Béla Kiss

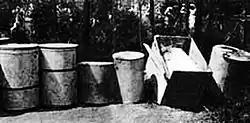
When Béla Kiss' landlord poked a hole in one of his tenant's barrels, he was overwhelmed by the "smell of death".

According to an article published in Népszava on 10 May 1916, referring to a "police inspector's report", Márton Kresinszky, the owner of the house rented by Kiss, wanted to renovate the building, so he went to Cinkota, where Kiss's neighbour, an old acquaintance of Kresinszky, Béla Takács, a pharmacist, told him that Kiss had gone to war in 1914. In search of material for redecoration, the two men went to the chamber next to Kiss's workshop, where Takács said there had been a large quantity of reeds. In the chamber they found seven tin drums, stacked one metre long and fifty centimetres wide. The airtight top of the top barrel, sealed with lead, had been loosened with an axe and, when it was pried open, a terrible stench emanated from it. After the tin barrel top was removed, a bag was found and pulled out of the cylinder. A woman's body was found sewn into the bag. Another barrel was also punctured, from which a corpse smell emanated and a lock of blonde hair fell out. Kresinszky and Takács then informed the authorities. Gyula Huszka, the chief notary, together with police officers, found a female body in each of the seven barrels. A search of Kiss' house resulted in a total of 24 bodies. Famed Austria-Hungarian author Frigyes Karinthy was present and described the following: